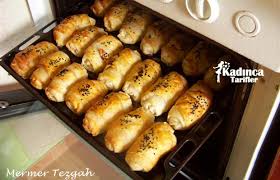
Yemek: borek